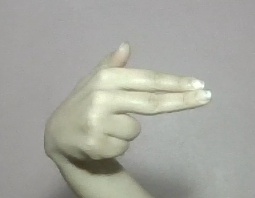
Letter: ghain